Natal, Rio Grande do Norte

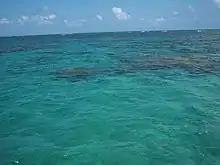
Maracajaú beach.

The Natal Historic Center it comprises an area of approximately , which are included 150 buildings of various styles, including colonial architecture, neoclassical, art-deco and modernist. This area comprises the districts of Ribeira and Cidade Alta, which are the oldest neighborhoods of the city, which have characteristics of the first centuries of the history of Brazil, highlighting important aspects of Portuguese colonization.